Level crossings by country

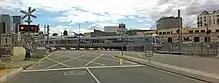
Level crossing in Perth

Most level crossings in Indonesia have sirens. They also have two red lights and full barriers in red and white. Level crossings in Indonesia are not all officially operated by the Kereta Api Indonesia railway company; some crossings (usually in rural or village areas) are guarded by civilian volunteers and are usually guarded 24 hours. Crossings in cities and urban areas are fully operated by the railway company. Usually each level crossing has a small guard room to control the traffic and barriers at the crossing. Official crossings are marked by sirens and red-white (Indonesian flag–like) barriers.